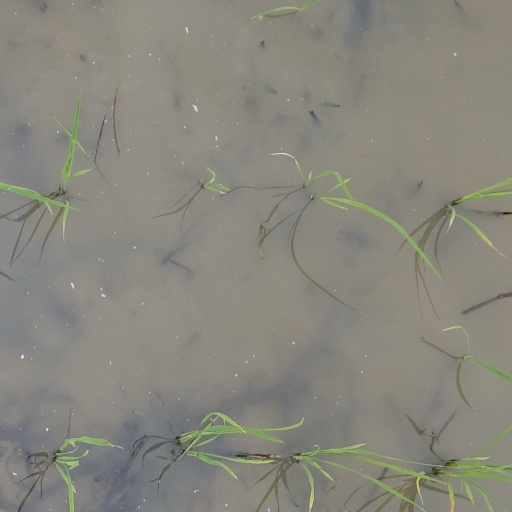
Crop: rice